Totus Tuus (Górecki)

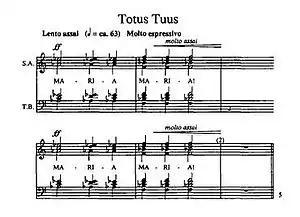
Score from the work

"Totus Tuus" Op. 60 (English: Totally Yours) was written for unaccompanied mixed choir by the Polish composer Henryk Górecki in 1987. Górecki composed the piece to celebrate Pope John Paul II's third pilgrimage to his native Poland that summer, and the work remains his best-known, if not critically acclaimed, a cappella choral piece of the 1980s. Indeed, "Totus Tuus" has been described as a contemporary classic (Wordsworth 2013, p. 49).